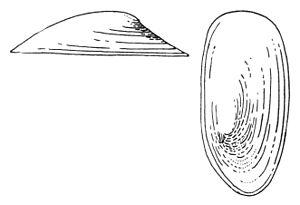
Acroloxus est un genre de mollusques gastéropodes.